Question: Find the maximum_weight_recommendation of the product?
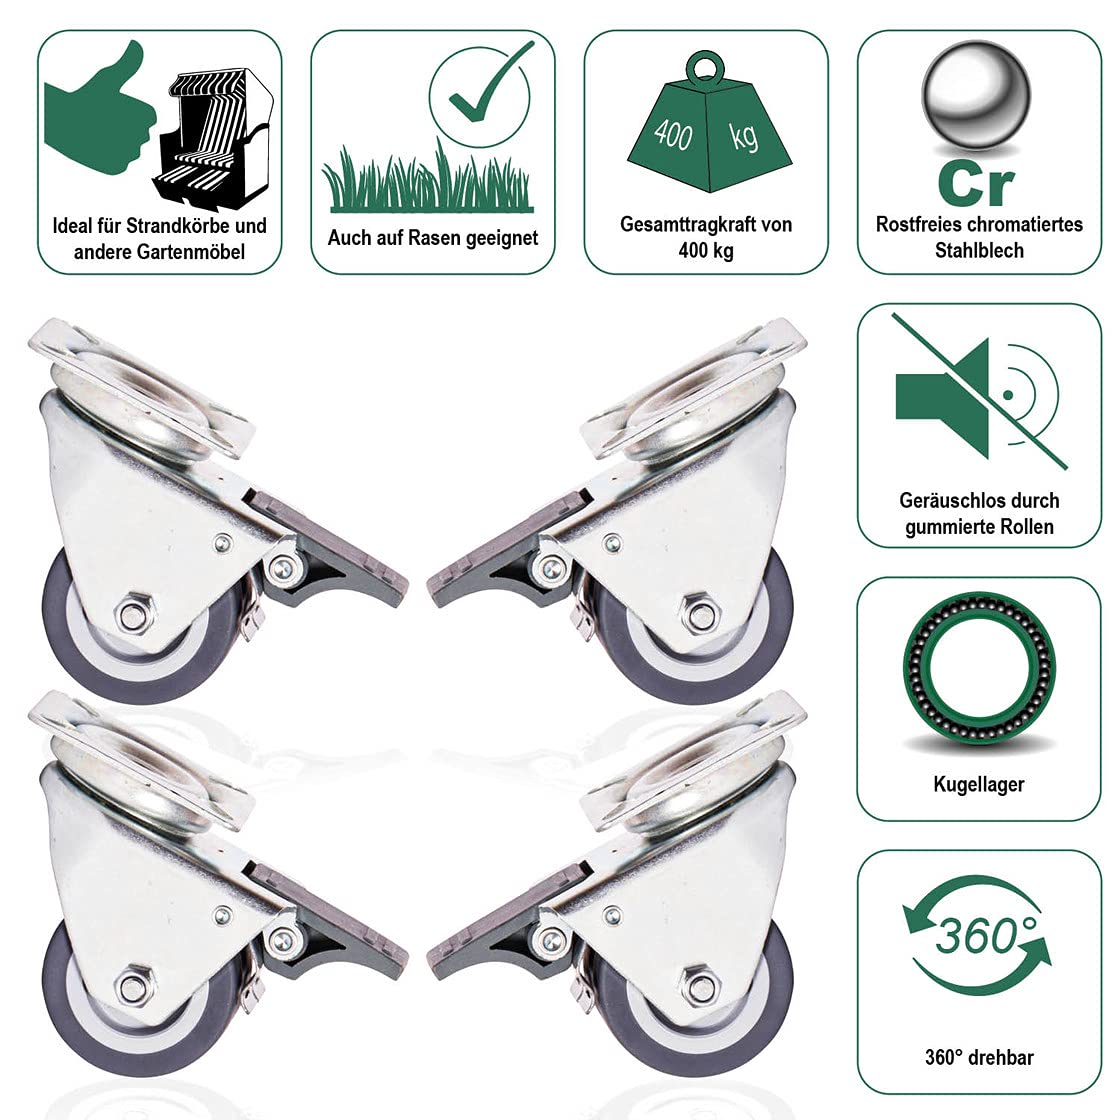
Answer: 400.0 kilogram